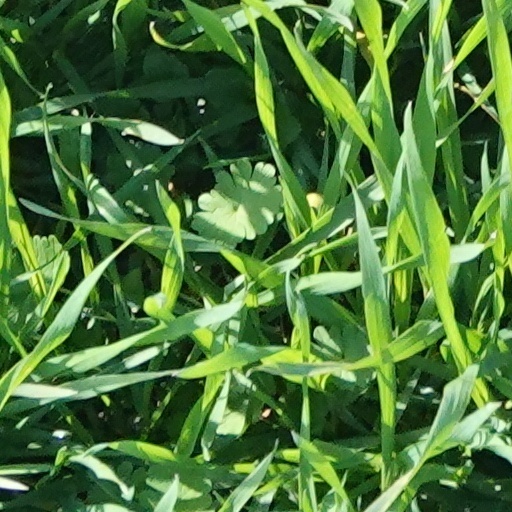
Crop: wheat